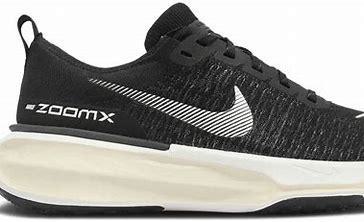
Brand: Nike
Model: Invincible 3